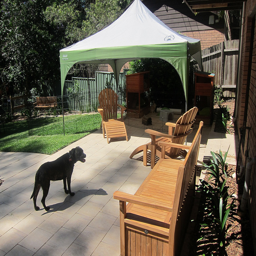
A black dog standing next to a wooden bench.
A dog stands in a backyard patio area.
a black dog is standing near some patio furniture
a black dog with its mouth open outside the house
A dog standing on blocks outside near deck furniture.